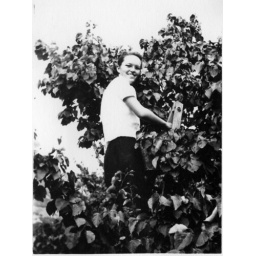
Navee in fruit tree